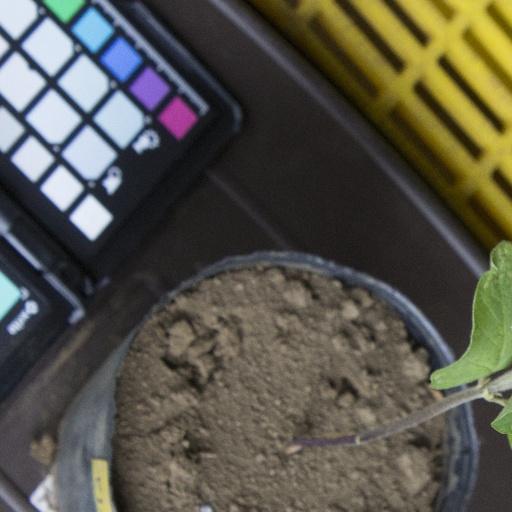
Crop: soybean